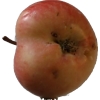
Label: Apple 10